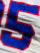
Number: 5